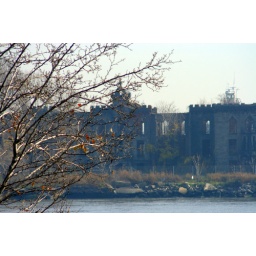
this is a deserted crazy house on roosevelt island. you can see there's sky in them thar windows